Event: Nepal Earthquake
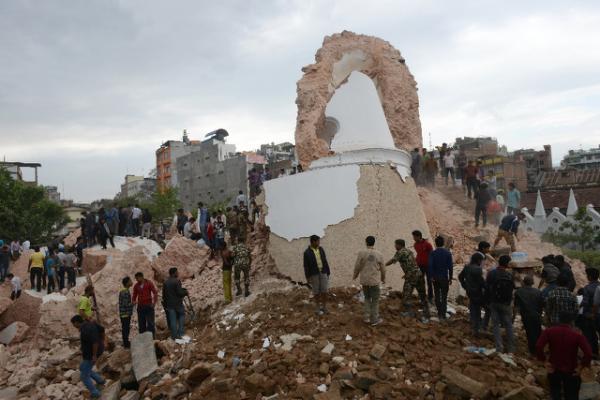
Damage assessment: damage